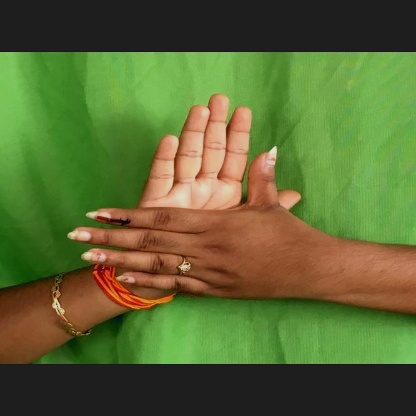
Mudra: Chakra